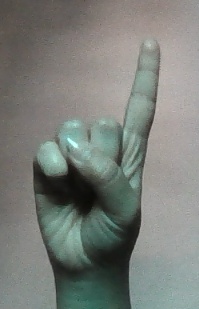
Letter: bb